Spanish coup of March 1939

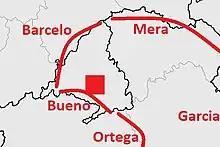
Army of the Centre dispositions and Corps commanders, March 1939

Out of 5 army corps operational near Madrid and subordinated to Casado as head of Army of the Centre, 3 were commanded by Communists or their sympathizers. The , holding the frontline in Sierra de Guadarrama, was headed by colonel Luis Barceló Jover; the , holding the frontline in Casa de Campo and directly west of Madrid, was headed by colonel ; the III. Corps, holding the frontline south of Madrid bordering the province of Toledo, was headed by colonel . Beyond the Communist control was the IV. Corps, which manned the frontline north-east of Madrid, along the borders of the Guadalajara province with the province of Soria; it was commanded by an Anarchist, Cipriano Mera. The , which remained in reserve, was commanded by colonel , who was not associated with any specific party.